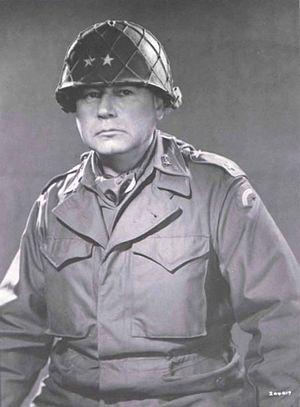
Harry John Collins est un major général de la United States Army qui commanda la 42ᵉ division d'infanterie pendant la Seconde Guerre mondiale.